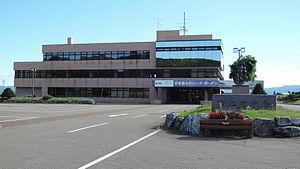
Yuni est un bourg du district de Yūbari, situé dans la sous-préfecture de Sorachi, sur l'île de Hokkaidō, au Japon.